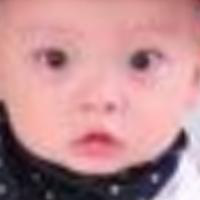
Age group: age 01-10